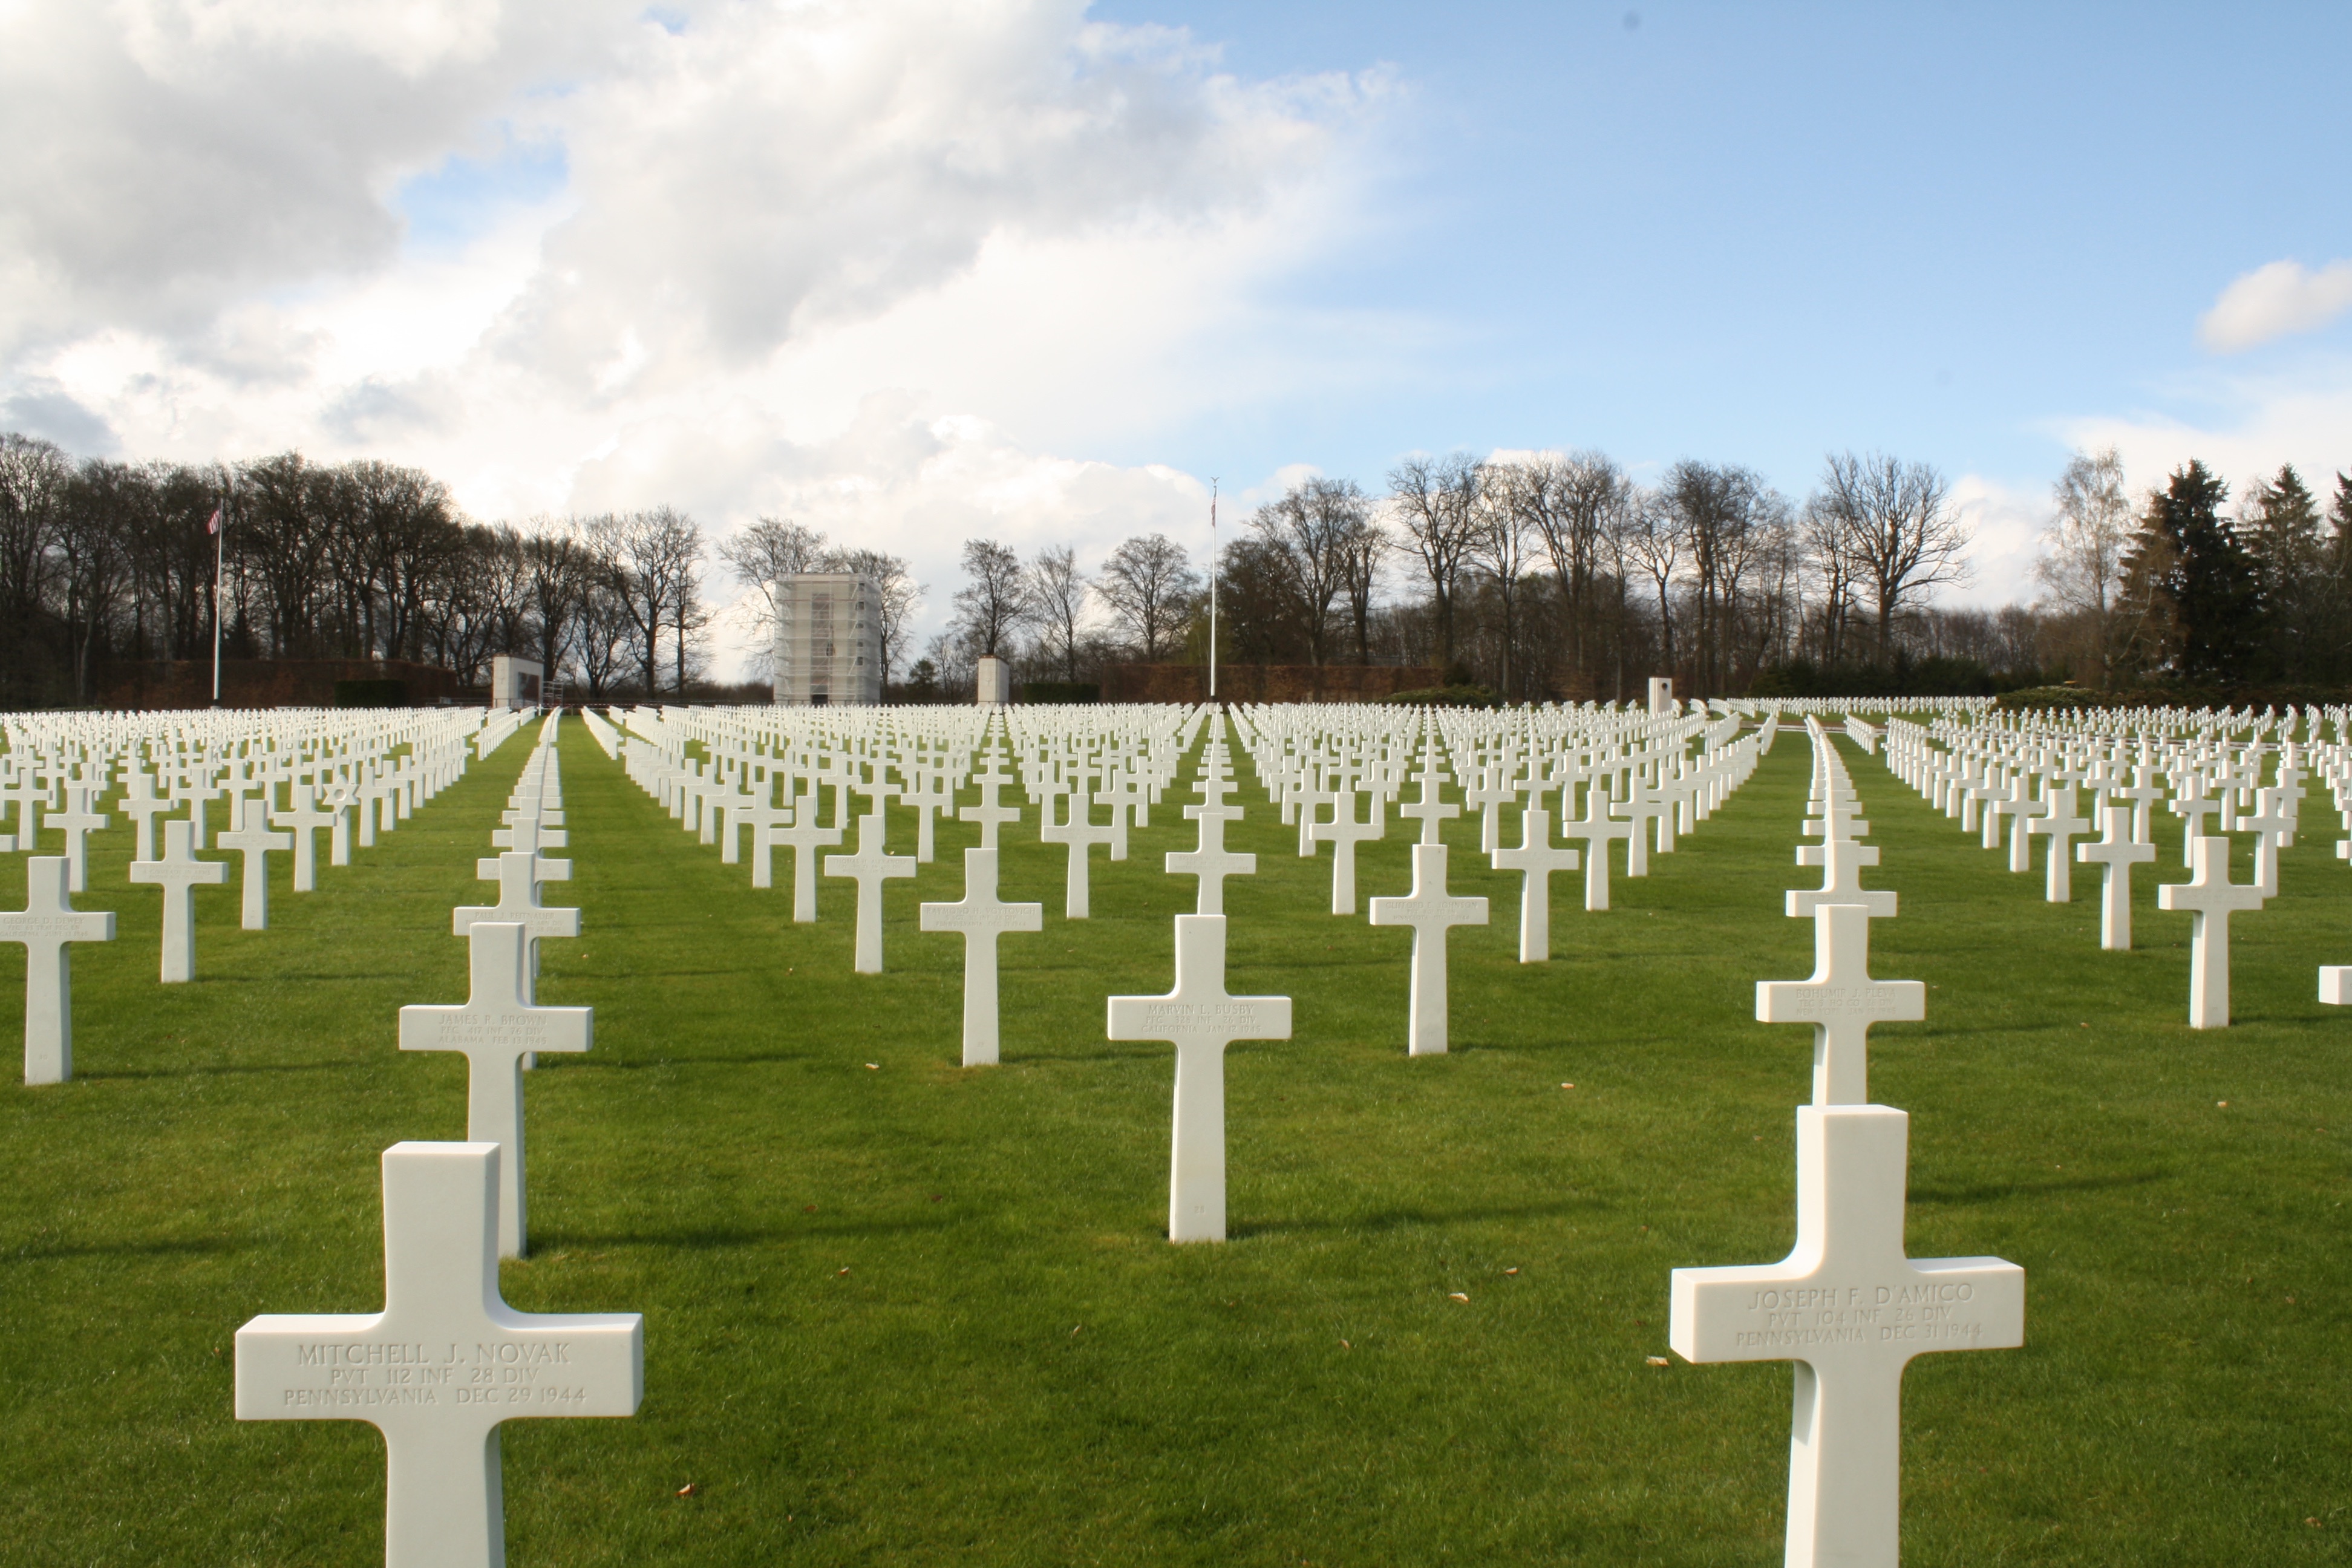
cemetery, memorial, geographical feature